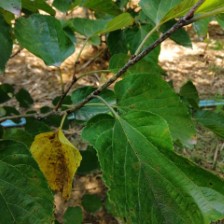
Variety: WhiteKing